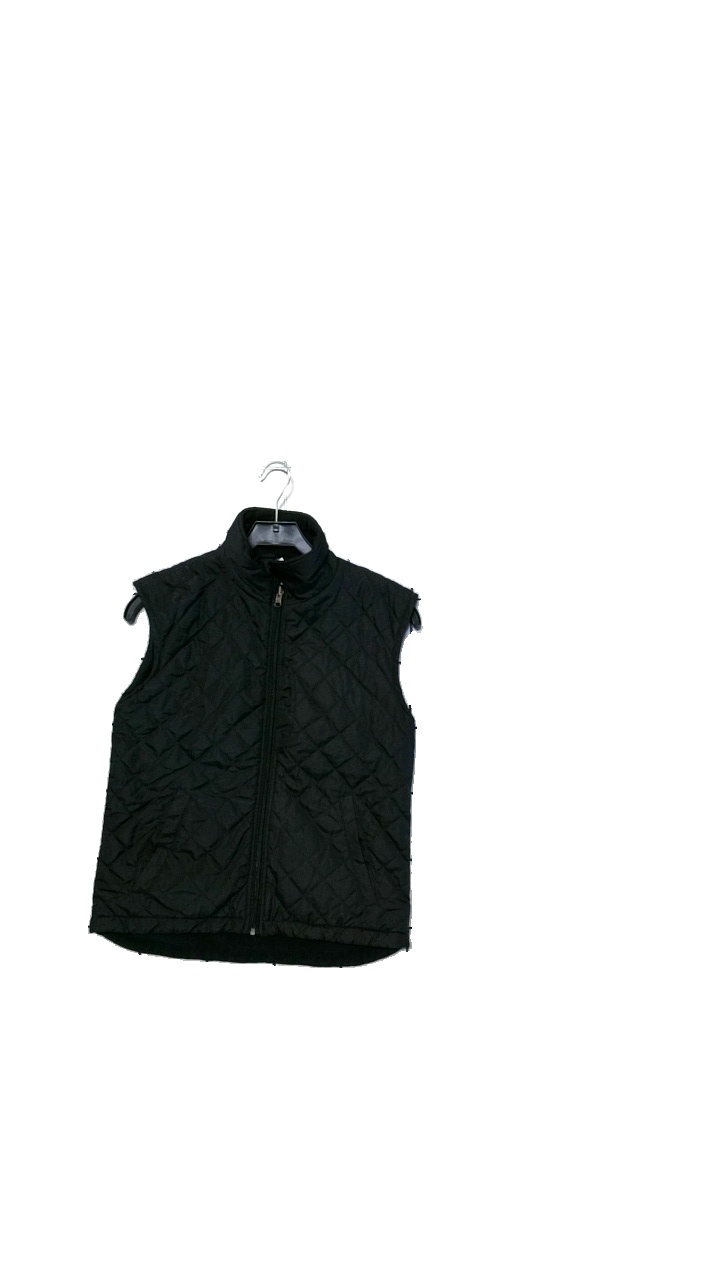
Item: Vest (Ladies)
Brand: Missing
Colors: Black
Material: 100% polyester
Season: Autumn
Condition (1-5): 5
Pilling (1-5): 5
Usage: Reuse
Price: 100-150